Kid Cudi

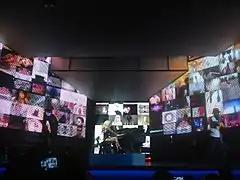
Lady Gaga and Cudi performing a piano version of "Poker Face" and "Make Her Say" on The Monster Ball Tour in November 2009

Cudi's musical style has been described as "an atmospheric take on melodic rap, with a dollop of charming, off-key singing". He has also been called "introspective, with the ability to lay his insecurities on record and expose his fallibility." In 2015, Kris Ex of "Billboard", wrote "he's always been an emotional artist, dealing with expansive and nebulous feelings in acute and often destructive ways." Kid Cudi's sound is what inspired and led Kanye West to create his cathartic "808s & Heartbreak" (2008), with West later stating that he and Cudi were "the originators of the style, kinda like what Alexander McQueen is to fashion... Everything else is just Zara and H&M." West also complimented Cudi by saying, "His writing is just so pure and natural and important." In March 2014, Cudi talked about wanting to provide guidance for young listeners with his music: "my mission statement since day one [...] all I wanted to do was help kids not feel alone, and stop committing suicide."In a 2013 article for "The BoomBox", the author wrote: "On ["A Kid Named Cudi"], Cudi raps and croons over samples and interpolations of Gnarls Barkley, Paul Simon, Band of Horses, J Dilla, Nosaj Thing, N.E.R.D. and Outkast. He melded indie rock, electronica and dubstep seamlessly with hip-hop without pandering or reaching. Before Drake broke through with 2009's "So Far Gone", rapping and singing over Swedish indie poppers Lykke Li and Peter Bjorn and John, Cudi tweaked with multi-genre covers and seamless transitions between singing and rapping." In a 2009 interview with HipHopDX, when speaking on his debut album Cudi stated: "Well one thing I wanted to do was combine sounds that really bring out intense moods."